Vosso

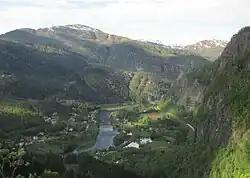
The river valley of the river Vosso, just east of its estuary at Bolstad, with Oslo-Bergen railway line and main road

Vosso is a river in Voss municipality in Hordaland, Norway. The river starts at Tvildemoen, Vossevangen, where the two rivers Strandaelvi and Raundalselvi meet. The river continues through the Vangsvatnet and Evangervatnet before ending in the Bolstadfjord at Bolstadøyri. Between Evangervatnet and the Bolstadfjorden the river is also called Bolstadelvi. The river has a drainage basin of . In 1986 the river was protected from water power development through "Verneplan III for vassdrag".